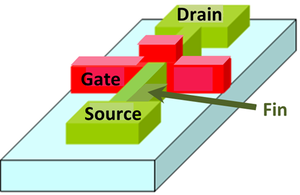
La nanoélectronique fait référence à l'utilisation des nanotechnologies dans la conception des composants électroniques, tels que les transistors. Bien que le terme de nanotechnologie soit généralement utilisé pour des technologies dont la taille est inférieure à environ 100 nanomètres, la nanoélectronique concerne des composants si petits qu'il est nécessaire de prendre en compte les interactions interatomiques et les phénomènes quantiques. En conséquence, les transistors actuels ne relèvent pas de cette catégorie, même s'ils sont fabriqués à partir de technologies 90 nm ou 65 nm et même 32 nm.